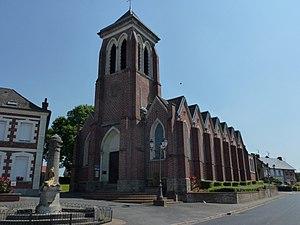
Estreux est une commune française située dans le département du Nord, en région Hauts-de-France.